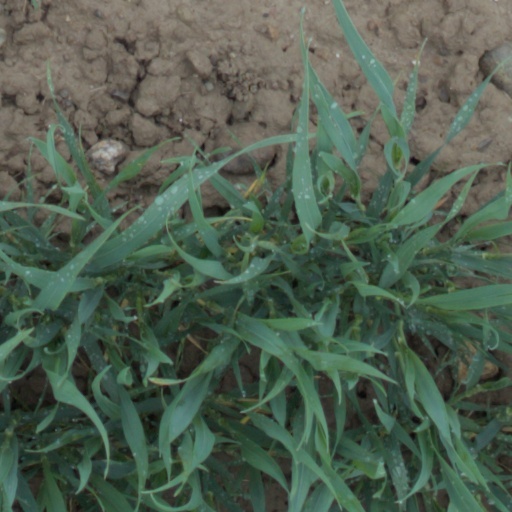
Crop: wheat